Justin Morneau

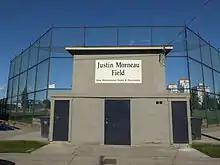
Baseball diamond #5 in Moody Park was named Justin Morneau Field in honor of Morneau on February 2, 2008.

Morneau's parents divorced when he was seven years old. His mother is a retired teacher and his father works in a warehouse. He has an older brother named Geordie. His mother remarried in 2006 and now Justin has two stepsisters.